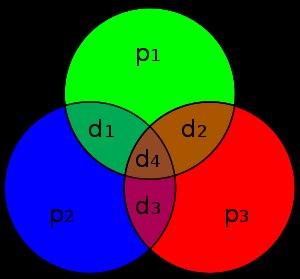
Un code parfait est un concept de la théorie des codes et qui traite plus spécifiquement des codes correcteurs.
En théorie des codes, le Code de Hamming (7,4) est un code correcteur linéaire binaire de la famille des codes de Hamming. À travers un message de sept bits, il transfère quatre bits de données et trois bits de parité. Il permet la correction d'un bit erroné. Autrement dit, si, sur les sept bits transmis, l'un d'eux au plus est altéré, alors il existe un algorithme permettant de corriger l'erreur.
Une matrice génératrice est un concept de théorie des codes utilisé dans le cas des codes linéaires.
Un code de Hamming est un code correcteur linéaire. Il permet la détection et la correction automatique d'une erreur si elle ne porte que sur une lettre du message.